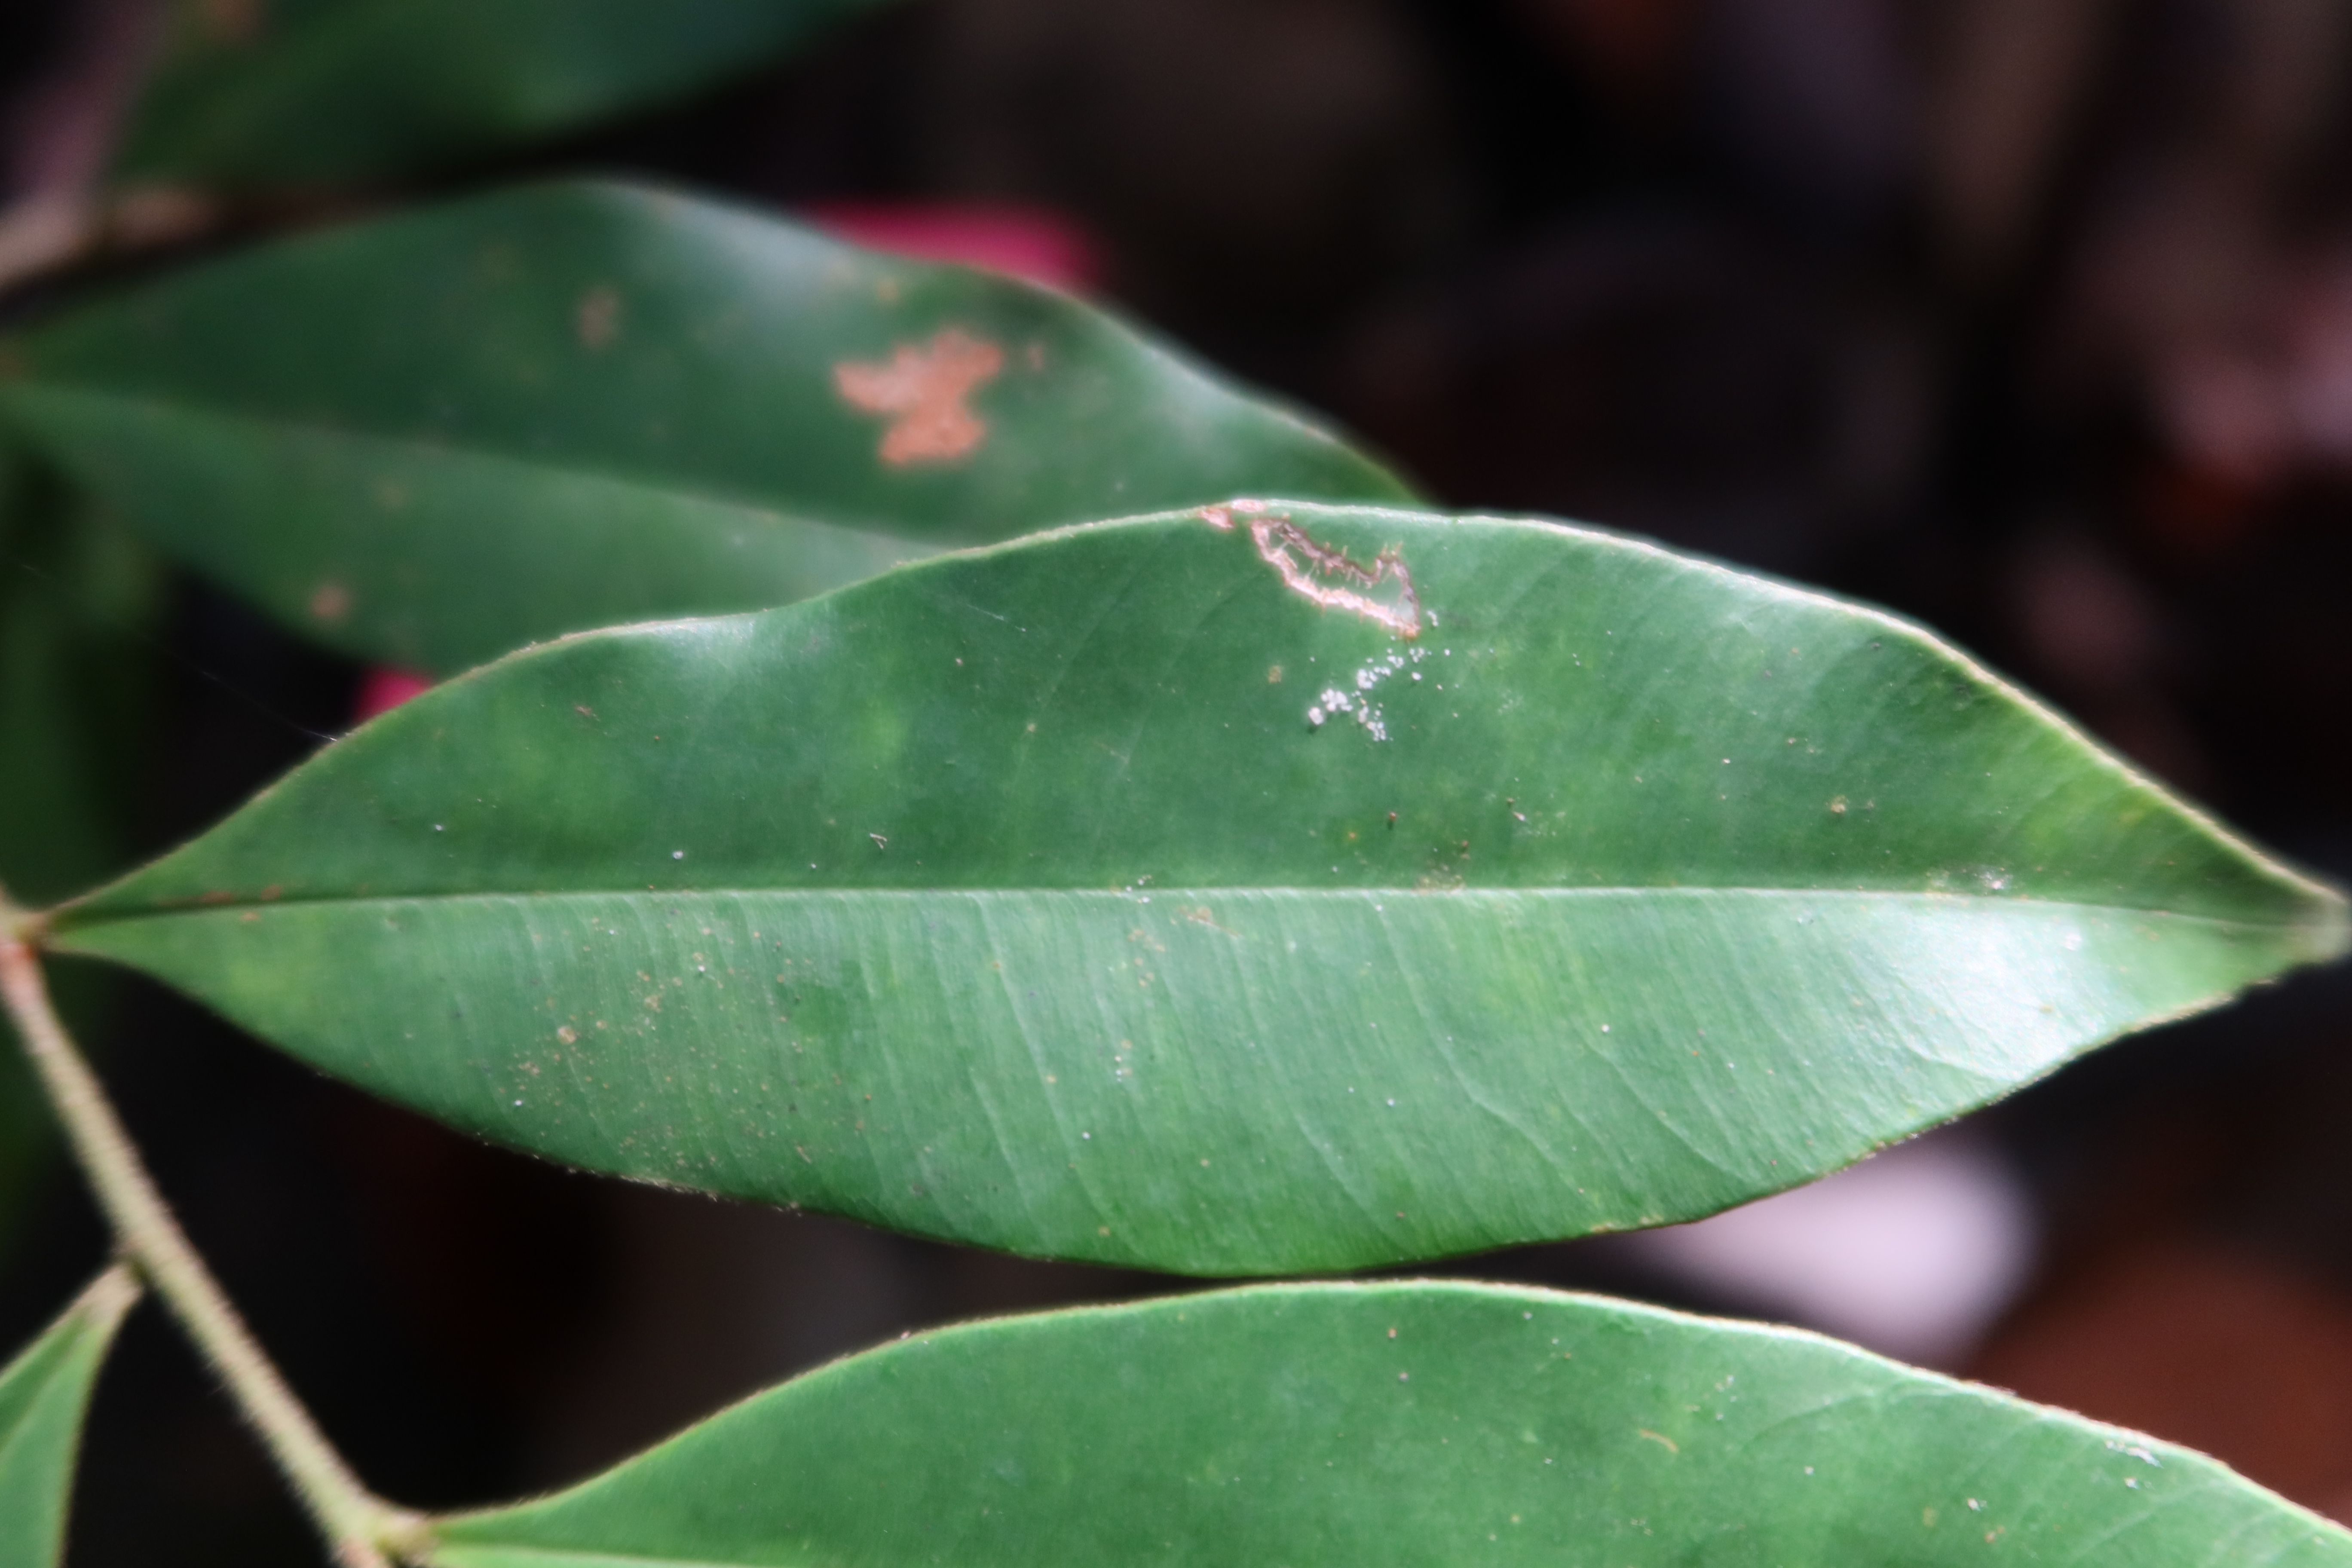
Label: Brown spots